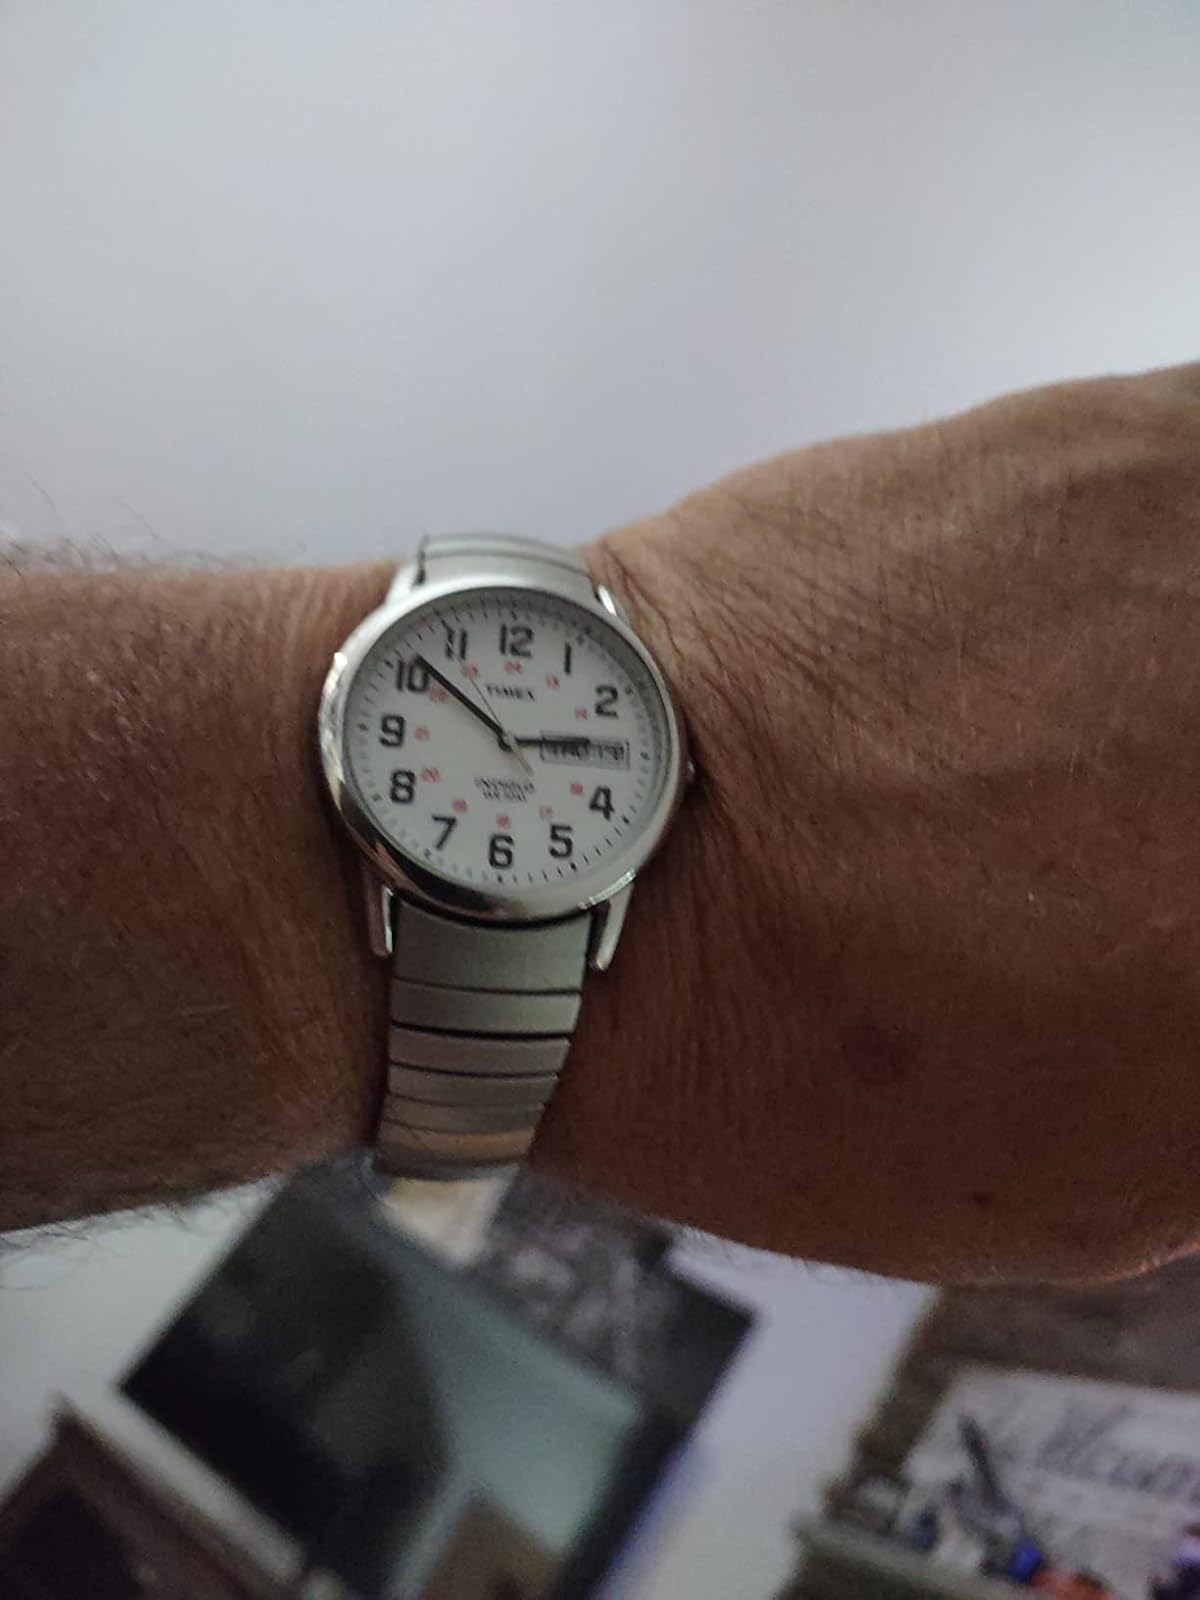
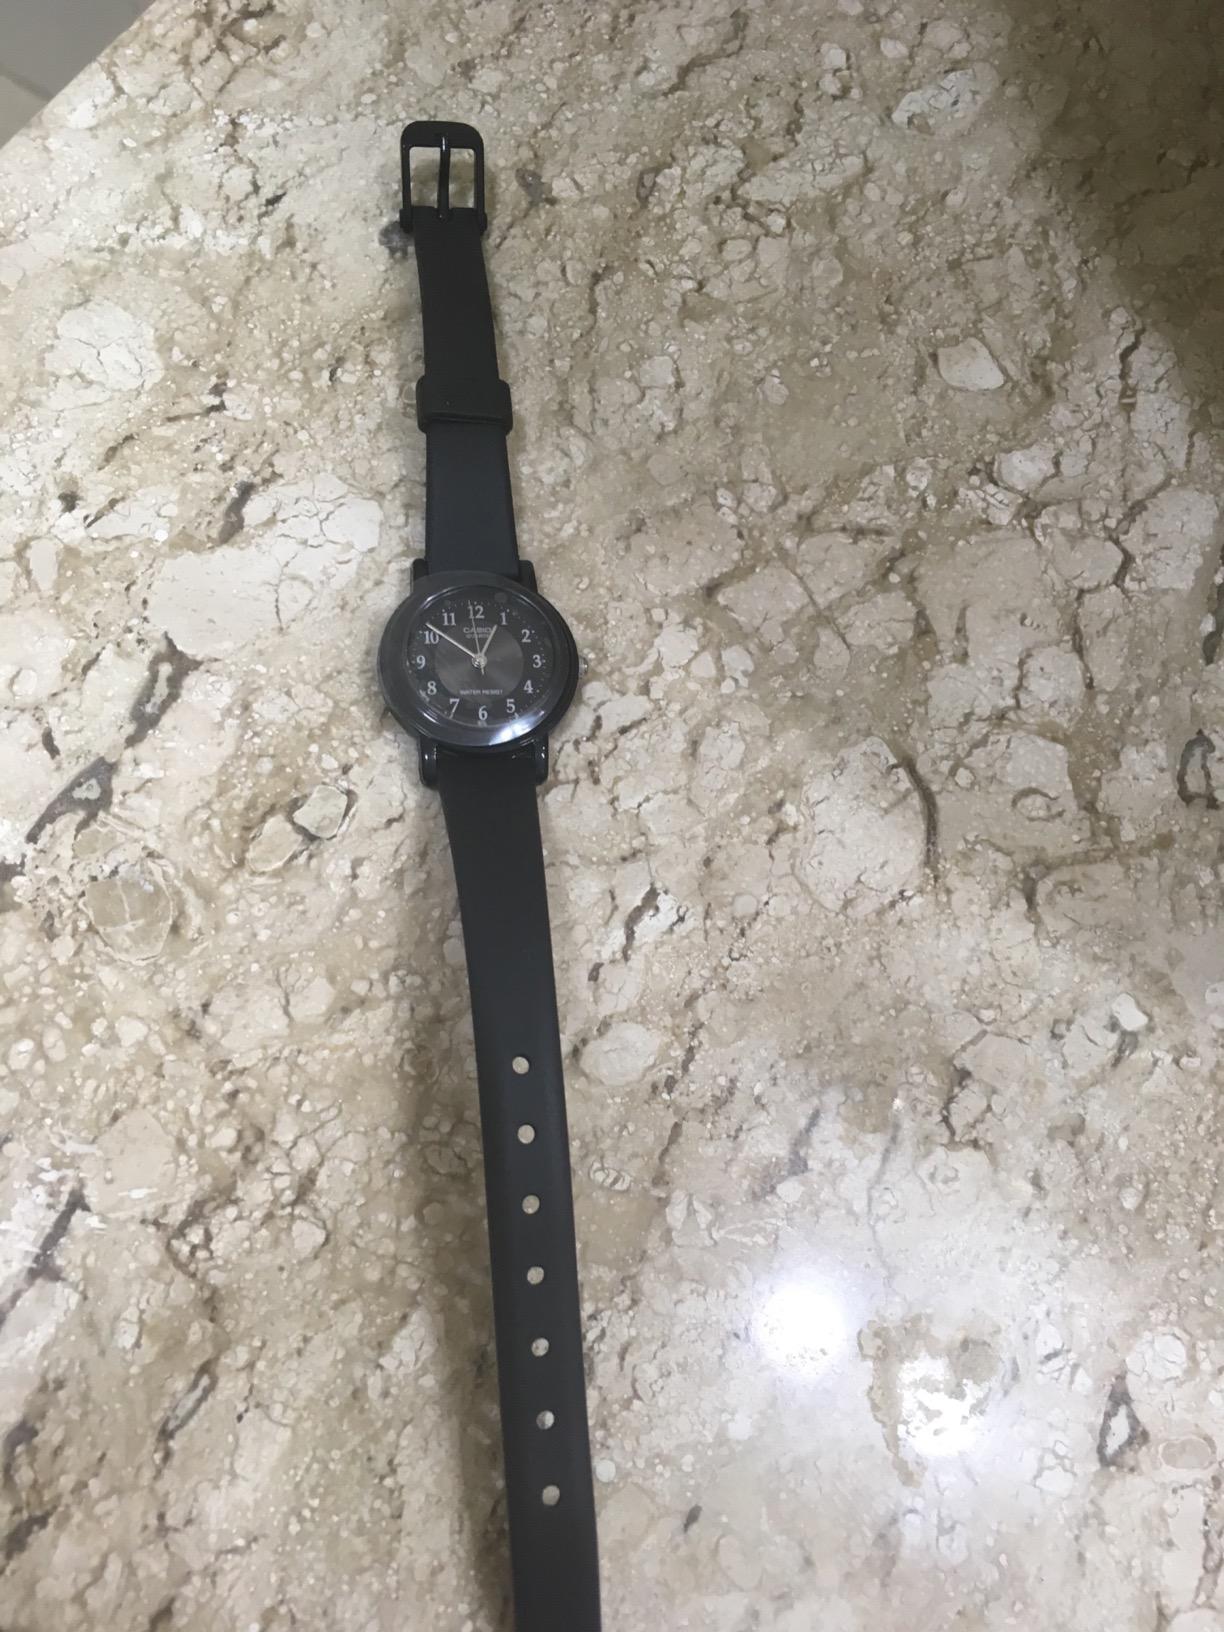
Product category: accessories_watch
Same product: no